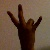
The image shows a hand gesture representing the number 7 in Indian Sign Language.